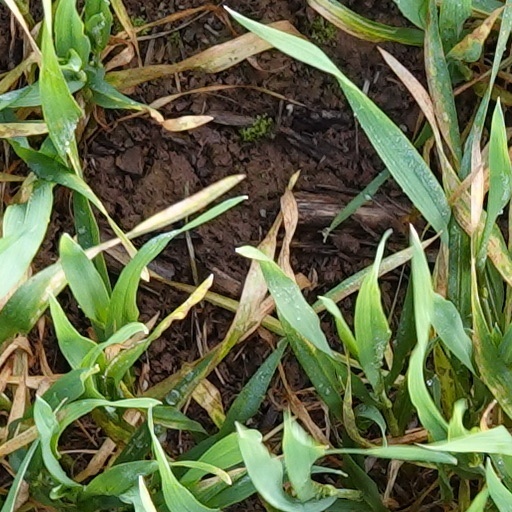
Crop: wheat